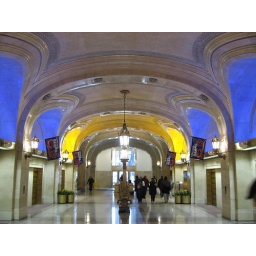
Colored in the orange and blue of the Bears.